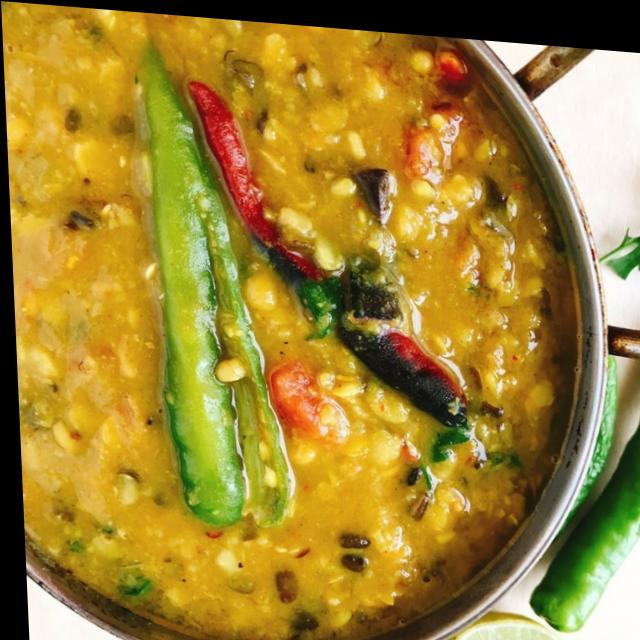
Dish: dal_makhani